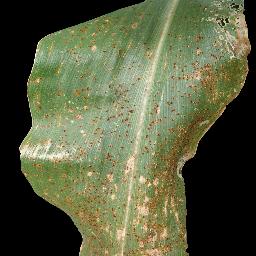
Label: Corn___Common_rust